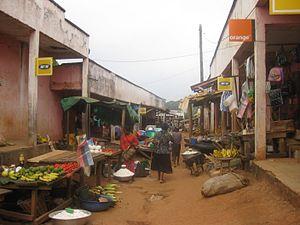
le marche ouvre tot. Apres l'affluence matinale, il se vide et tourney au ralenti jusqu'au soir, ou l'on ne trouve plus que les boutiques ouvertes et pas les vivres fraiches...
Nanga-Eboko est une commune du Cameroun située dans la région du Centre et le département de la Haute-Sanaga, dont elle est le chef-lieu. Ville de transit dans la région du Centre, Nanga-Eboko est situé sur la route nationale n°1 à 166 km de la capitale du pays, Yaoundé, et à 172 km de Bertoua, la capitale de la région de l'Est.